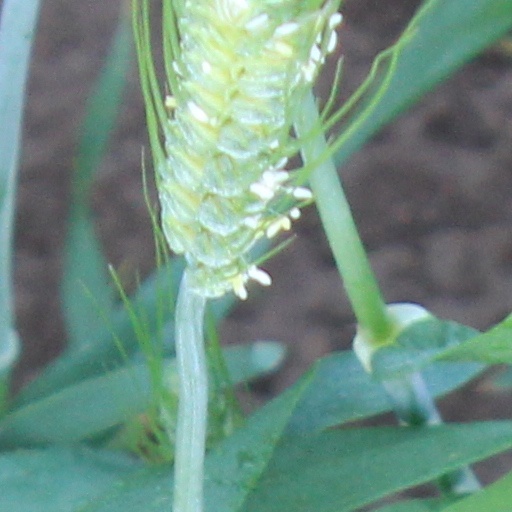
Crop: wheat